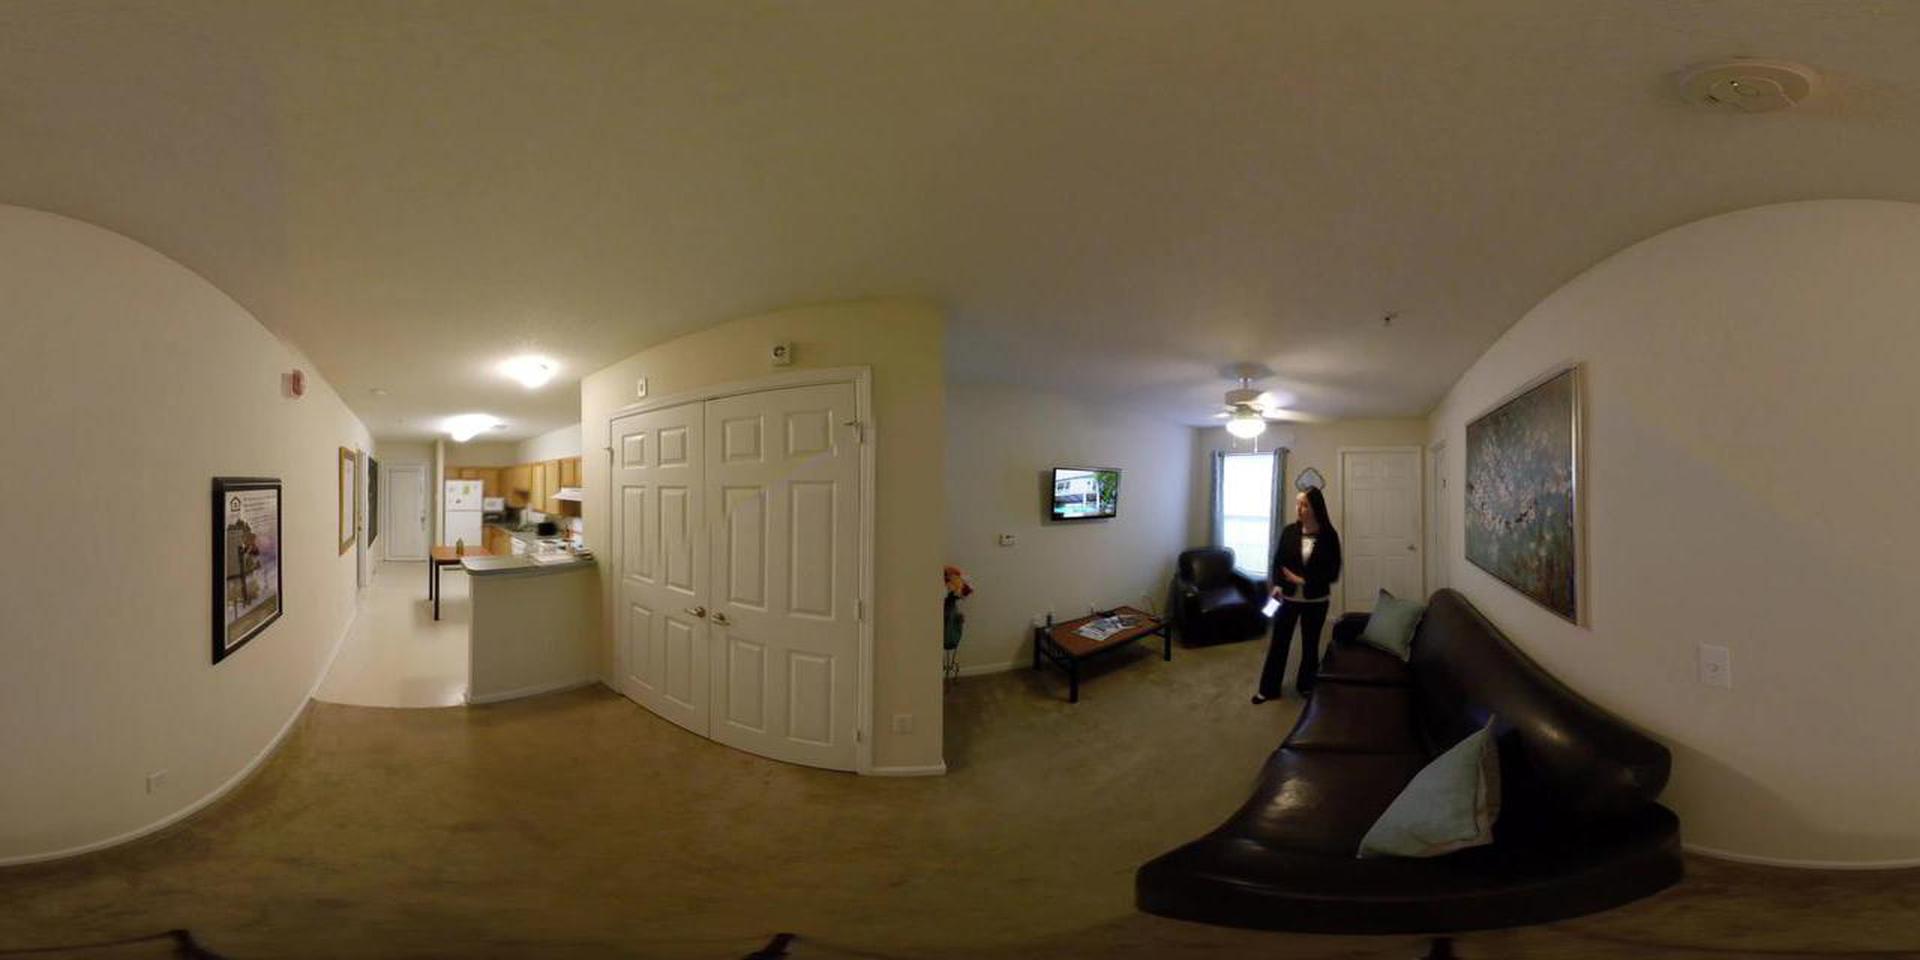
Referred object: the woman standing by the couch

Referred object: the white double closet doors